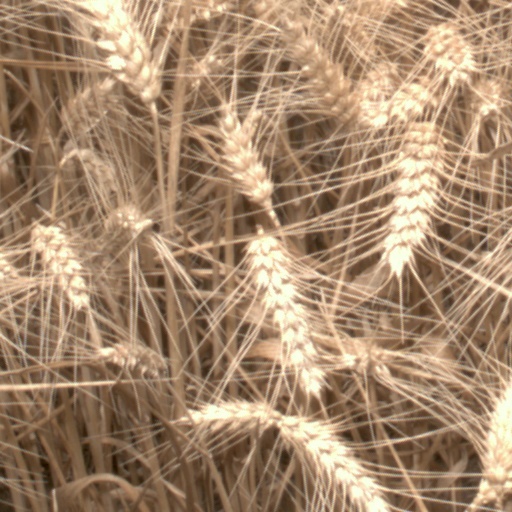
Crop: wheat